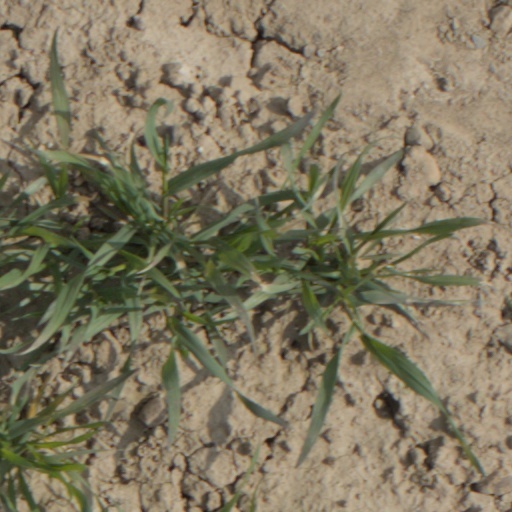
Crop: wheat